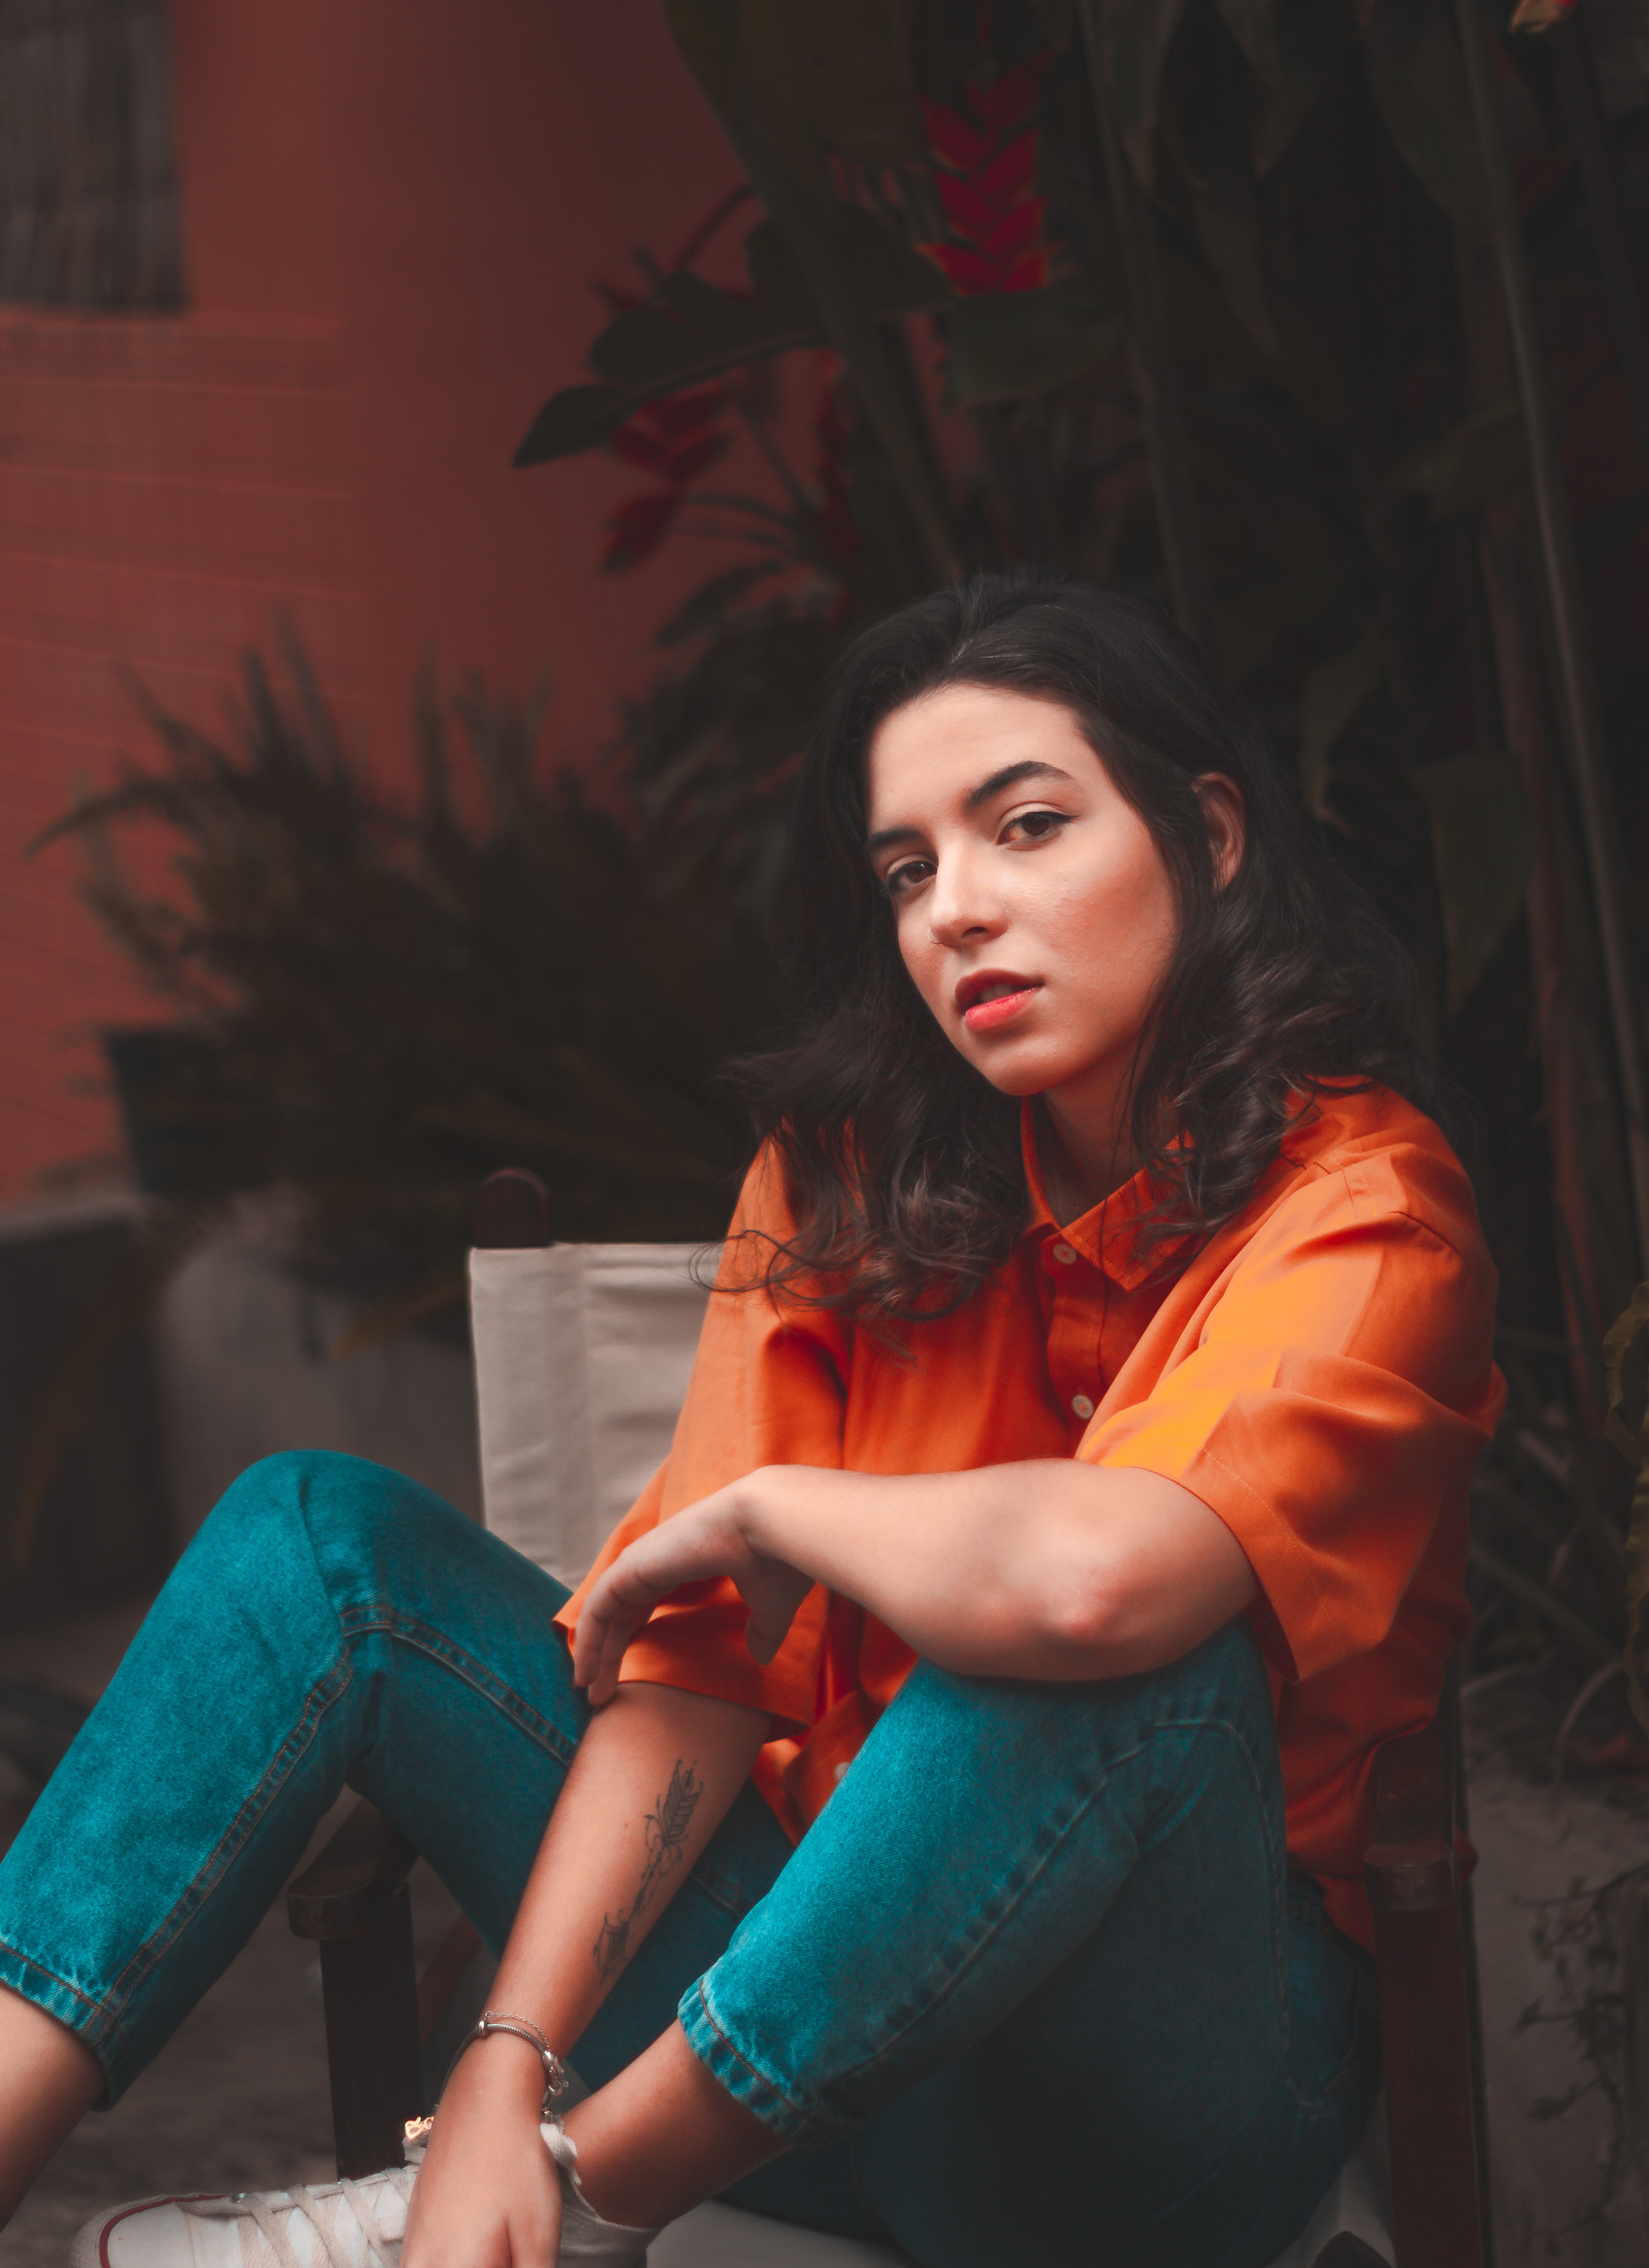
face, blue, green, beauty, lady, skin, yellow, sitting, fashion, eye, fun, lip, smile, long hair, photography, photo shoot, black hair, cool, brown hair, dress, model, flash photography, flesh, style, formal wear